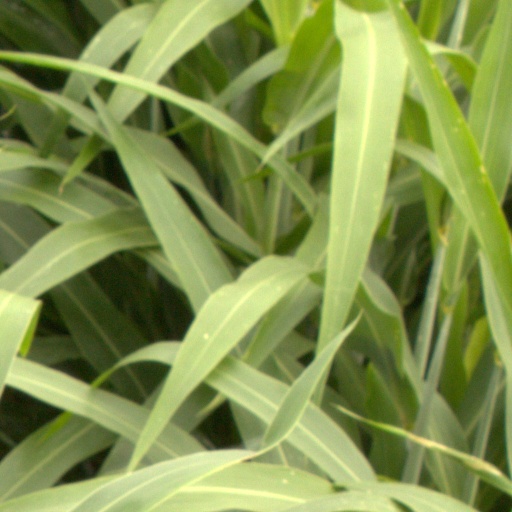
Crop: sorghum